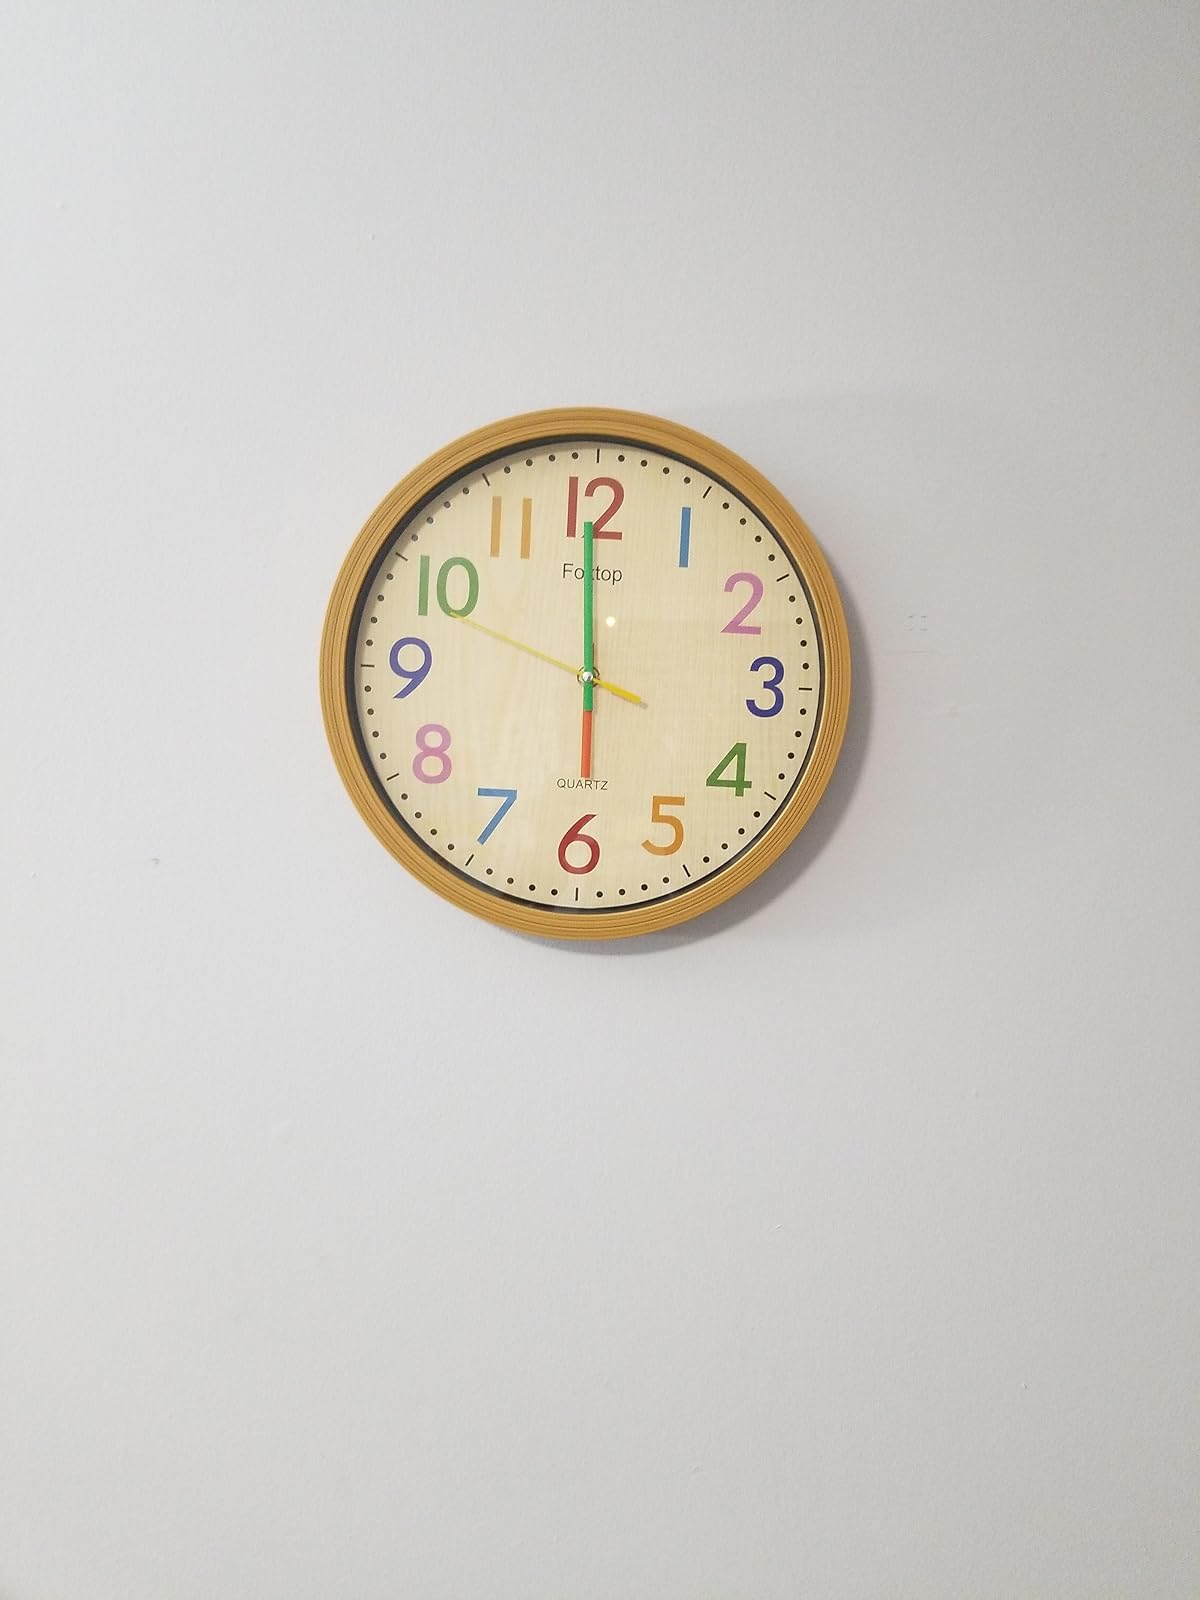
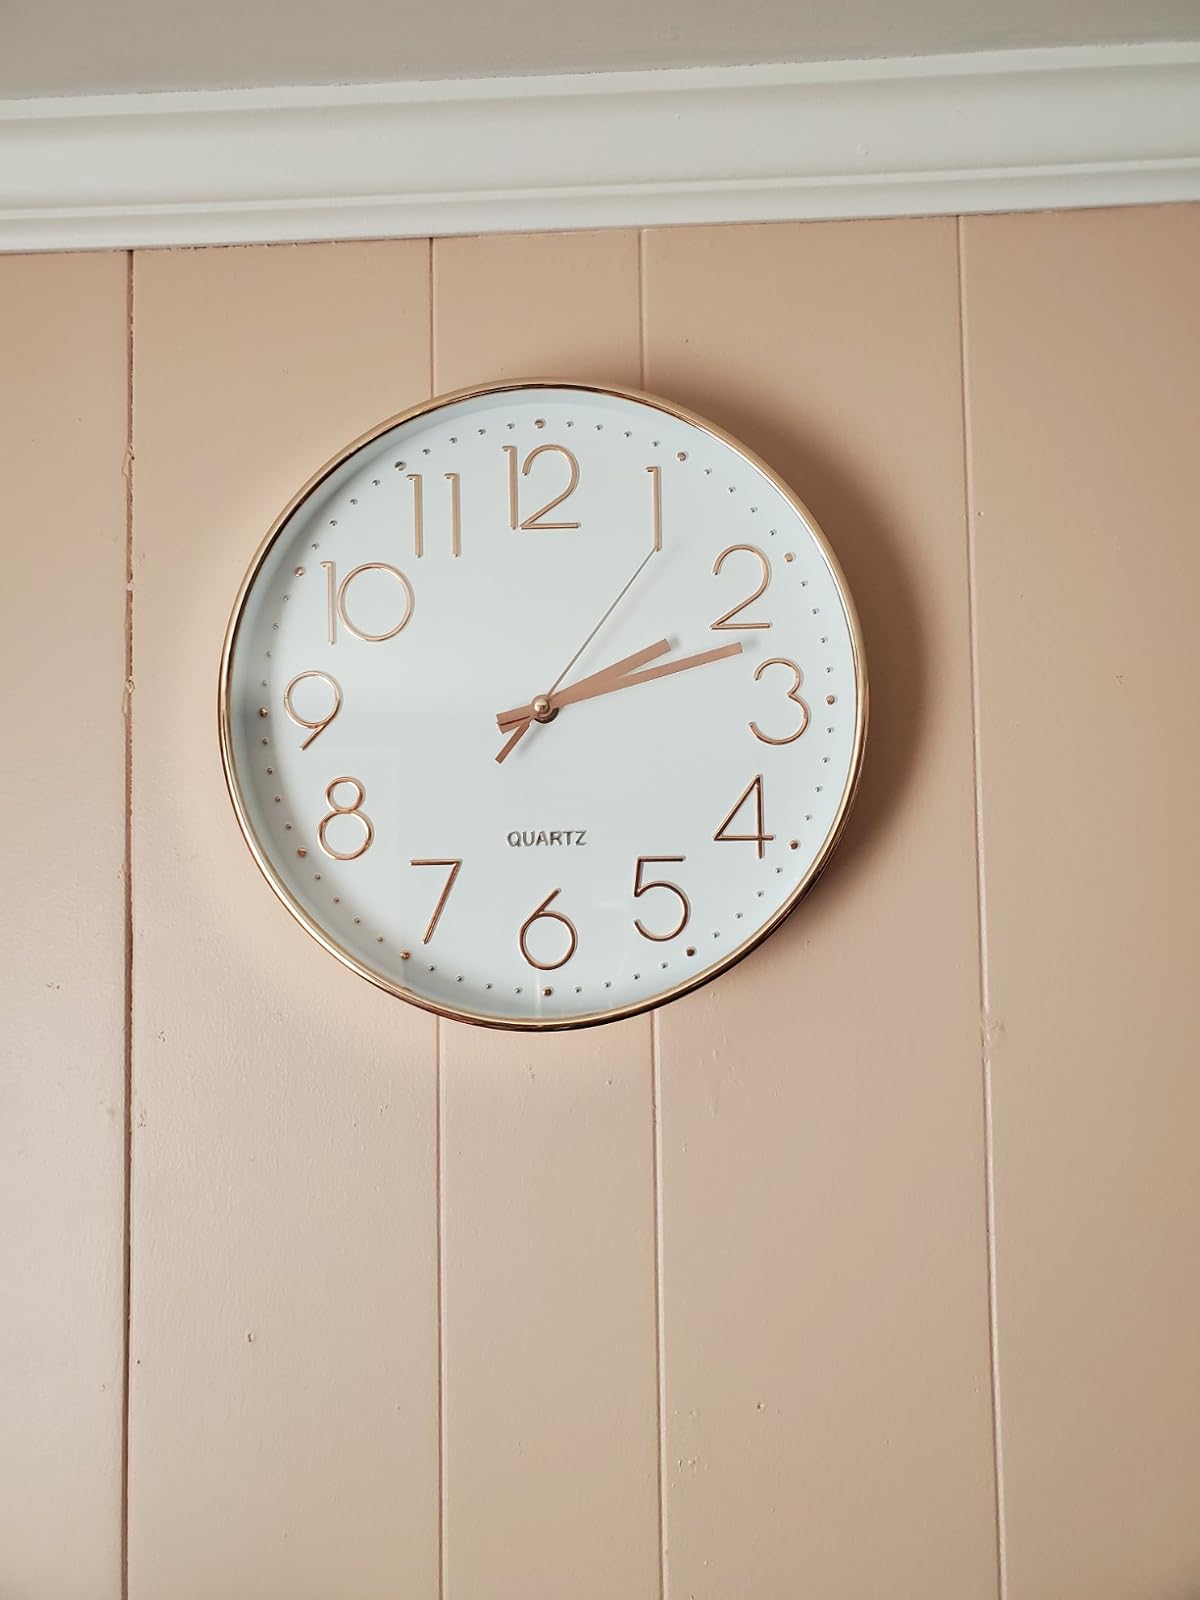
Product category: clock
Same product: no